Eileen (novel)

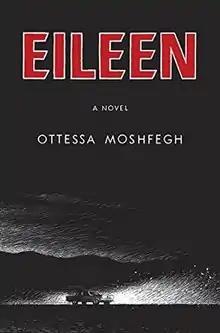
First edition

Eileen is a 2015 novel by Ottessa Moshfegh, published by Penguin Press. It is Moshfegh's first novel. It won the PEN/Hemingway Award for Debut Novel and was shortlisted for the 2016 Man Booker Prize and the 2015 National Book Critics Circle Award for Fiction. The novel was adapted into a 2023 film.